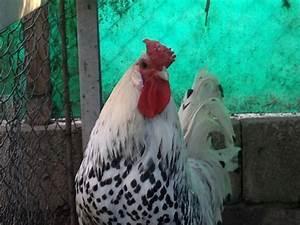
chicken